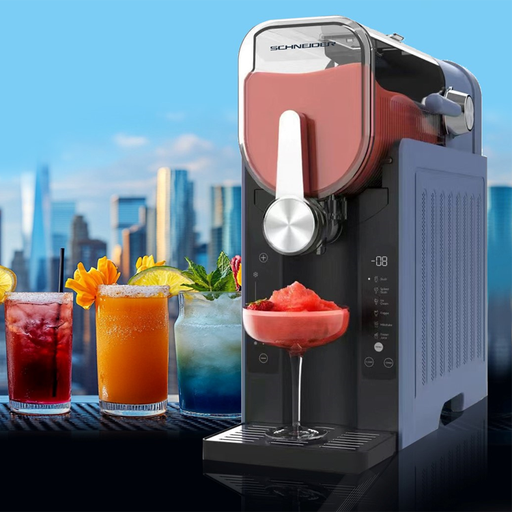
קטגוריה: מתנות בתוספת תשלום
תיאור: מכשיר להכנת ברד וגלידה רכה מבית SCHNEIDER
דגם: SCHSM2408
תשלום נוסף: 50 ₪
מידע נוסף: מתנה בתוספת תשלום